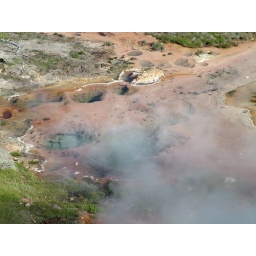
blue water surrounded by red soil